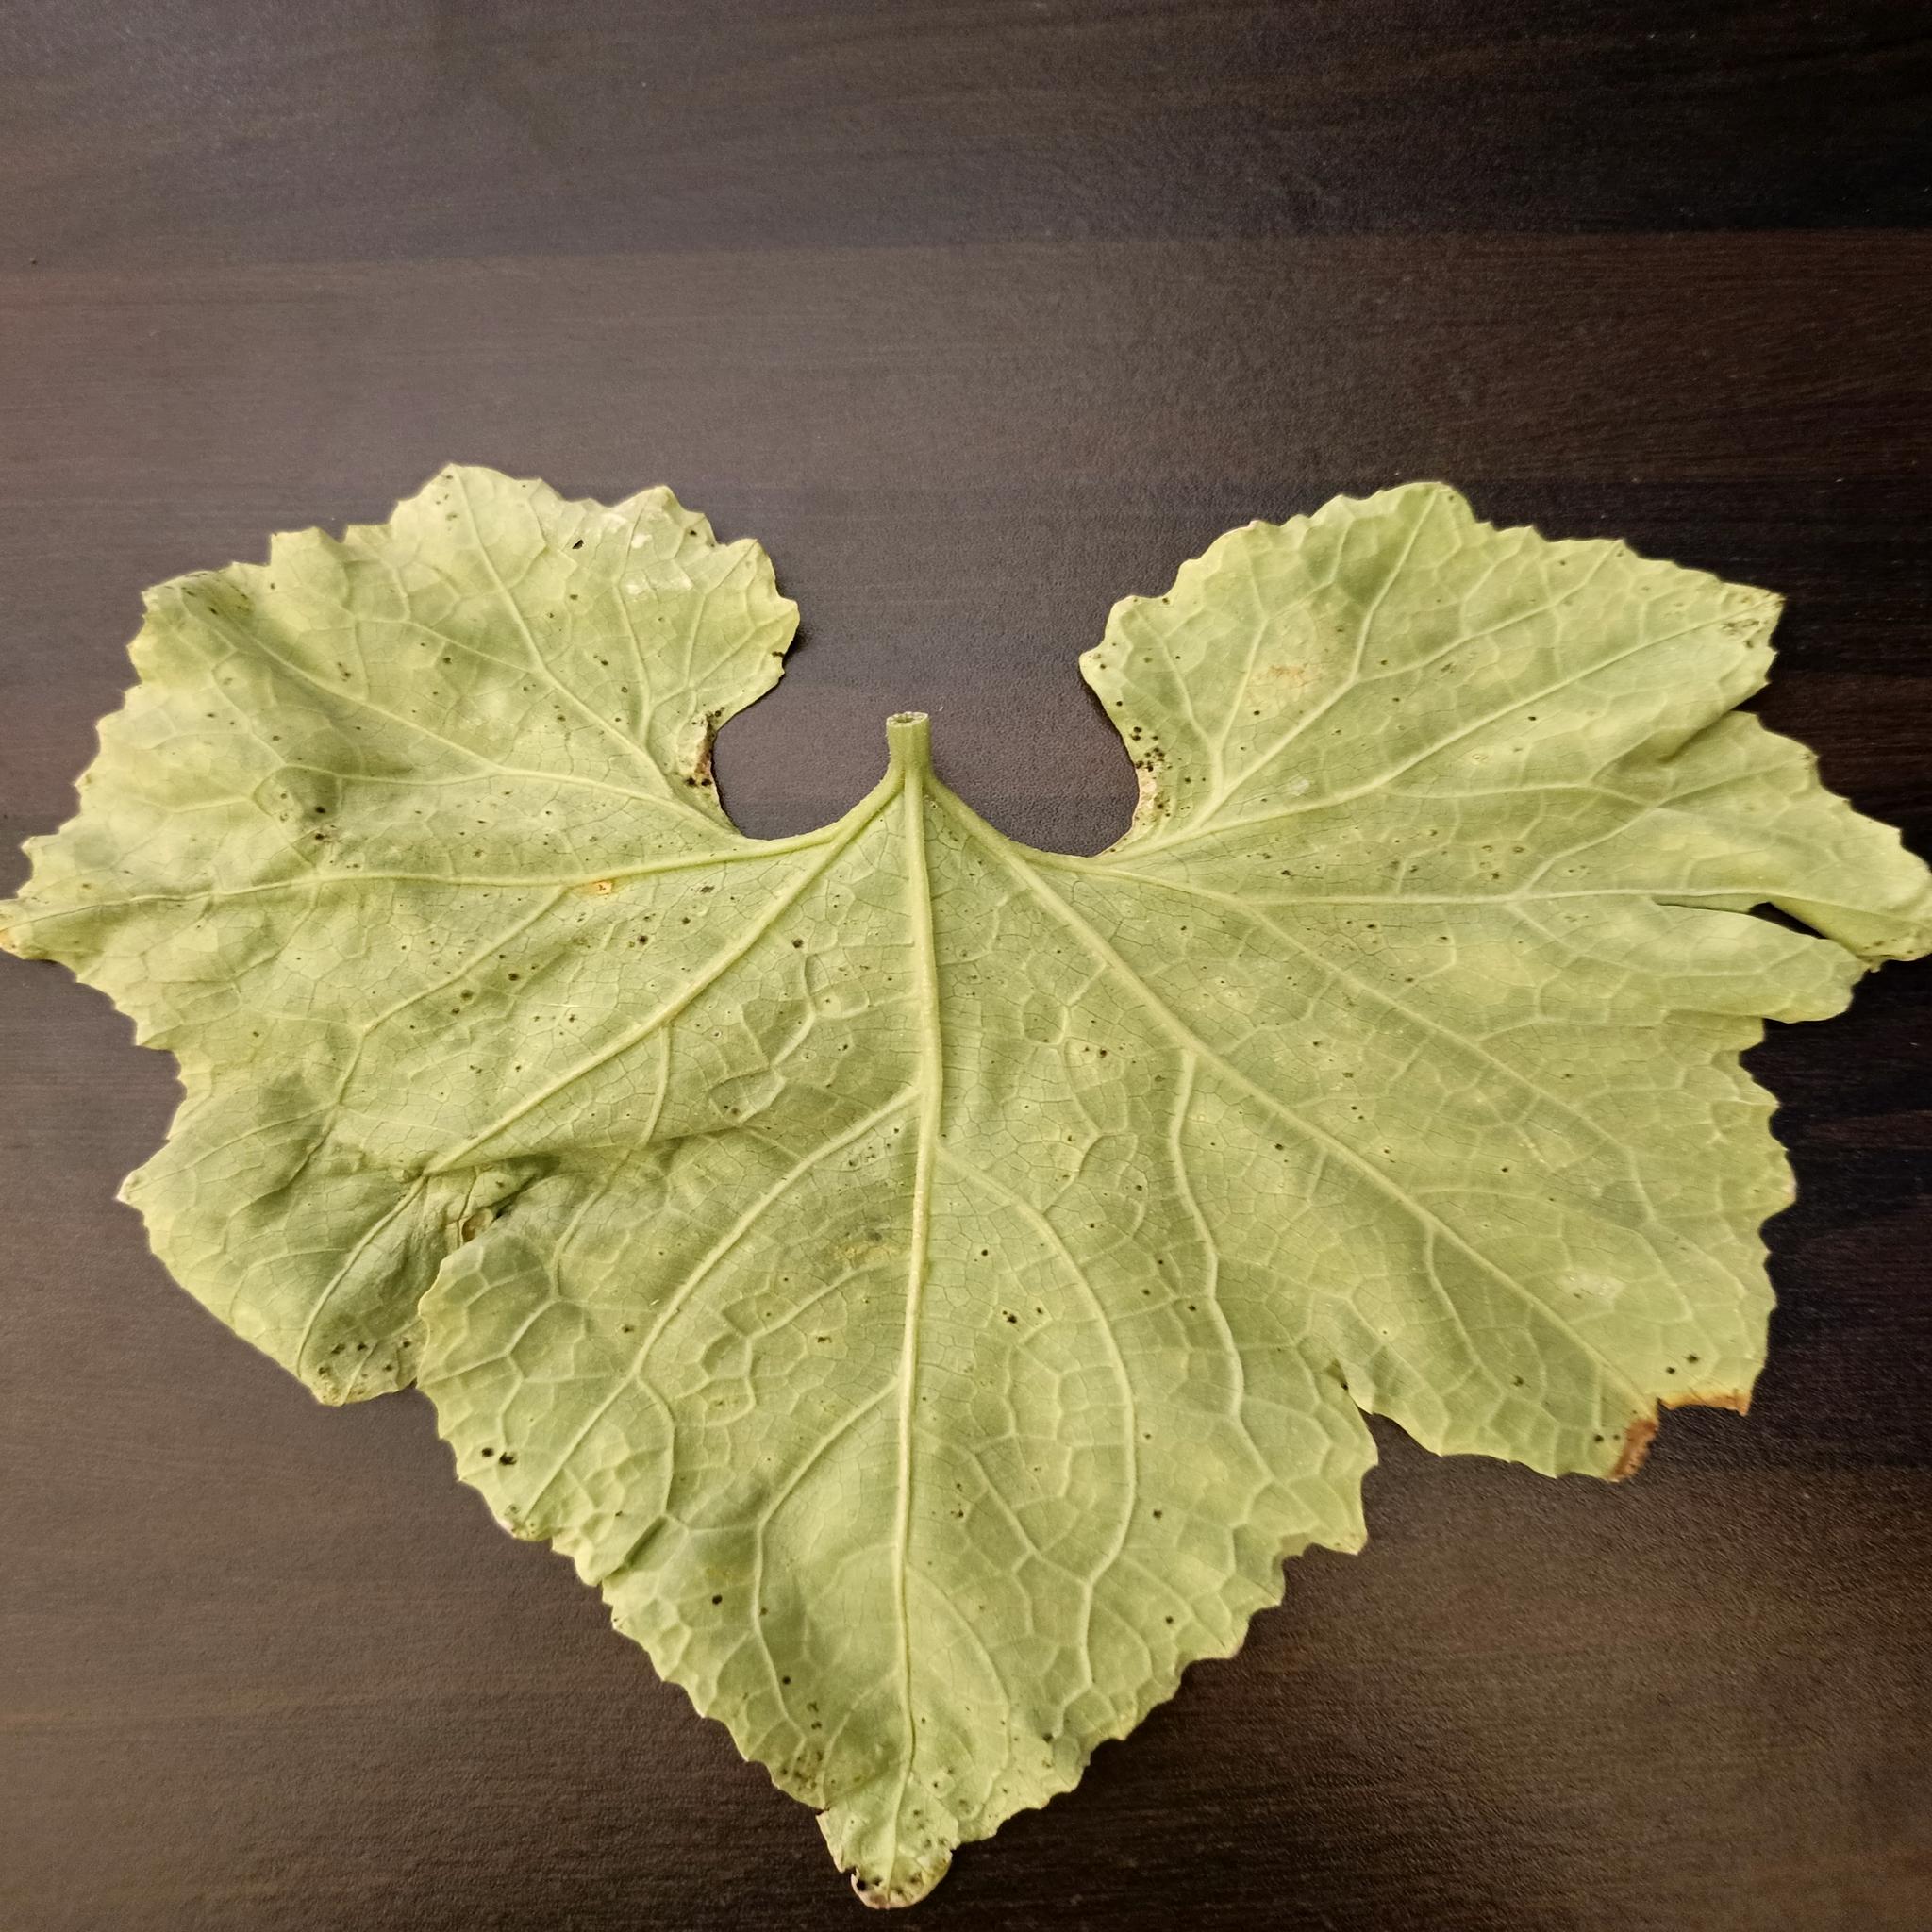
Label: Leaf curl